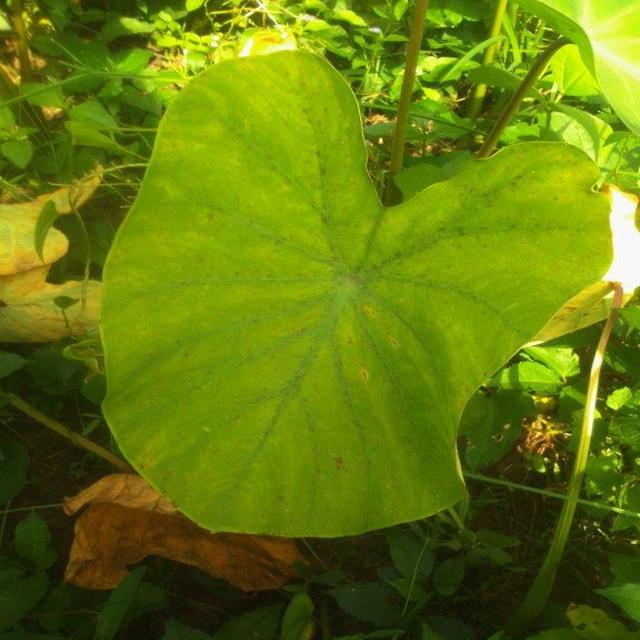
Label: Early_Blight